UEFA Euro 2024 final

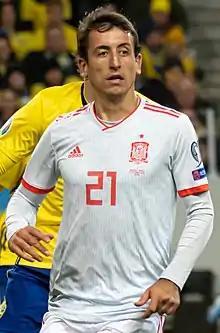
Mikel Oyarzabal scored the game-winning goal for Spain.

On 11 July 2024, the UEFA Referees Committee announced that French referee François Letexier, who refereed three other games at Euro 2024, would be the referee for the final. At 35, he was the youngest referee of a European Championship final. Letexier was joined by Cyril Mugnier and Mehdi Rahmouni as assistant referees, while Polish referee Szymon Marciniak was the fourth official. The video assistant referees (VAR) were French official Jérôme Brisard, assisted by fellow Frenchman Willy Delajod and supported by Italian referee Massimiliano Irrati. Polish referee Tomasz Listkiewicz was the reserve assistant referee.